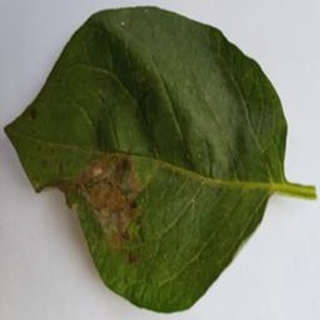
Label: potato_late_blight